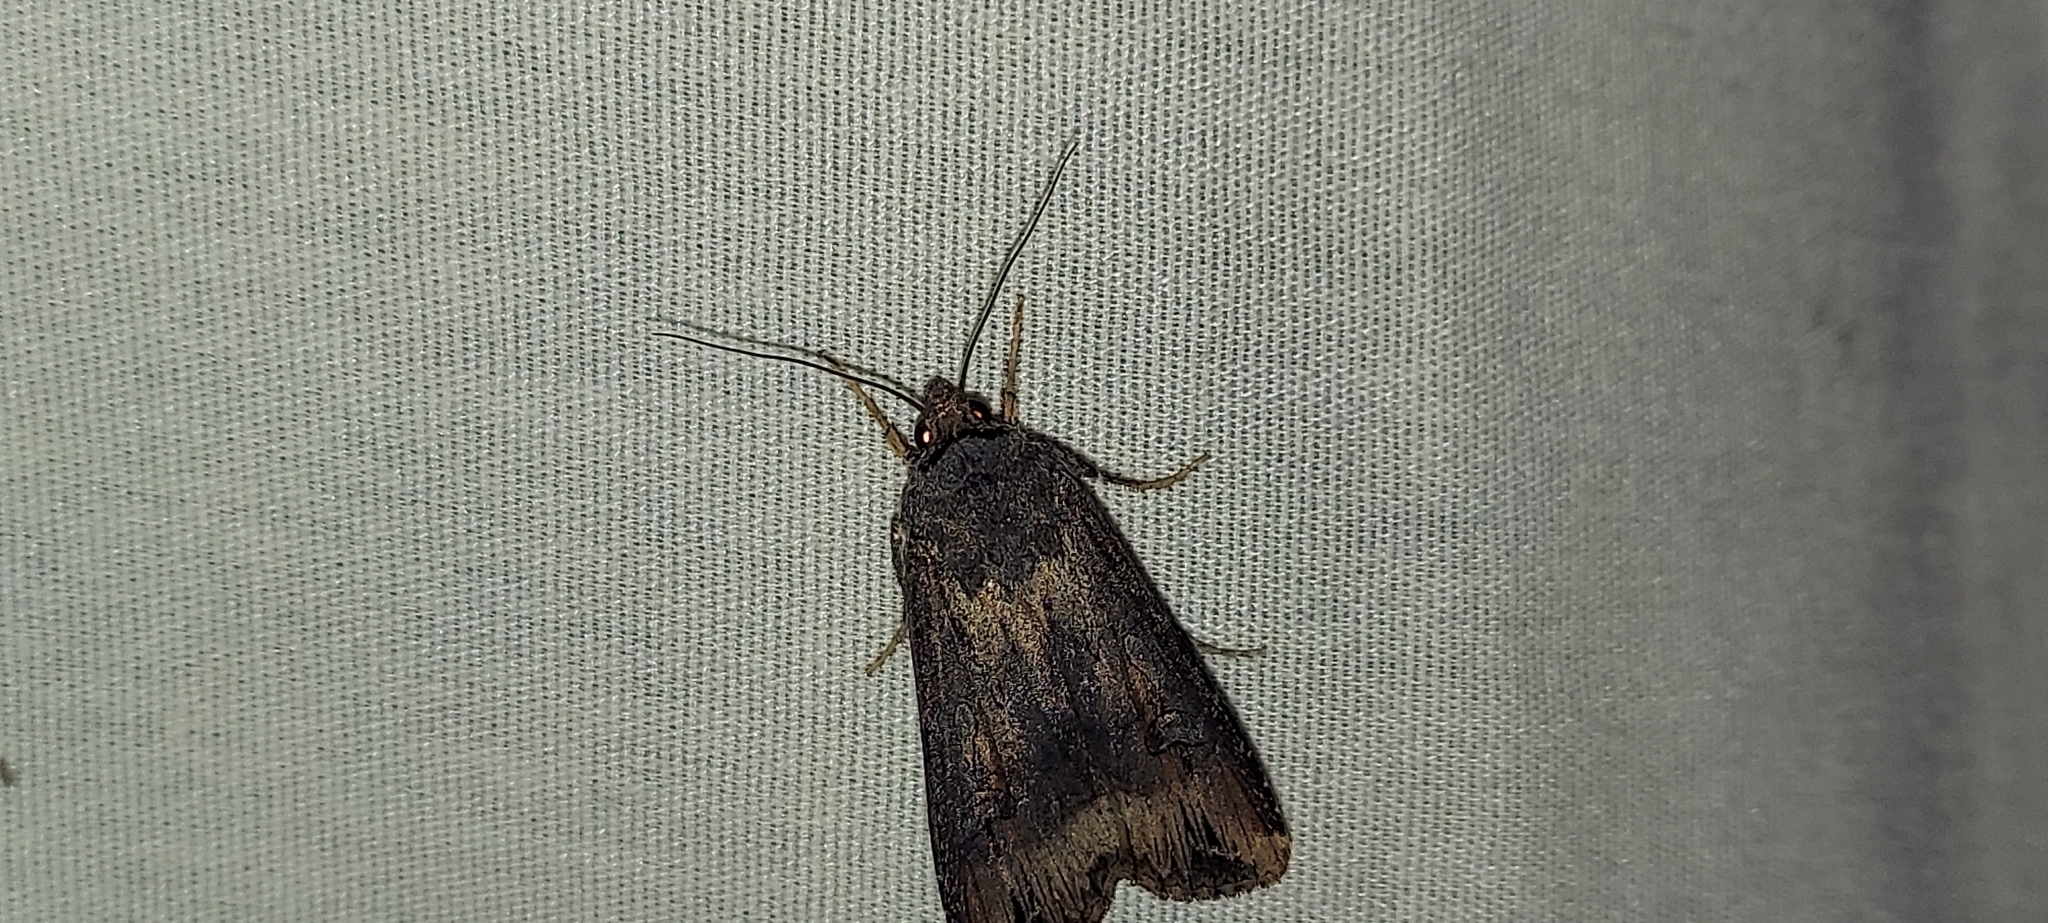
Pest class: cutworms